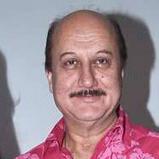
Age: 56